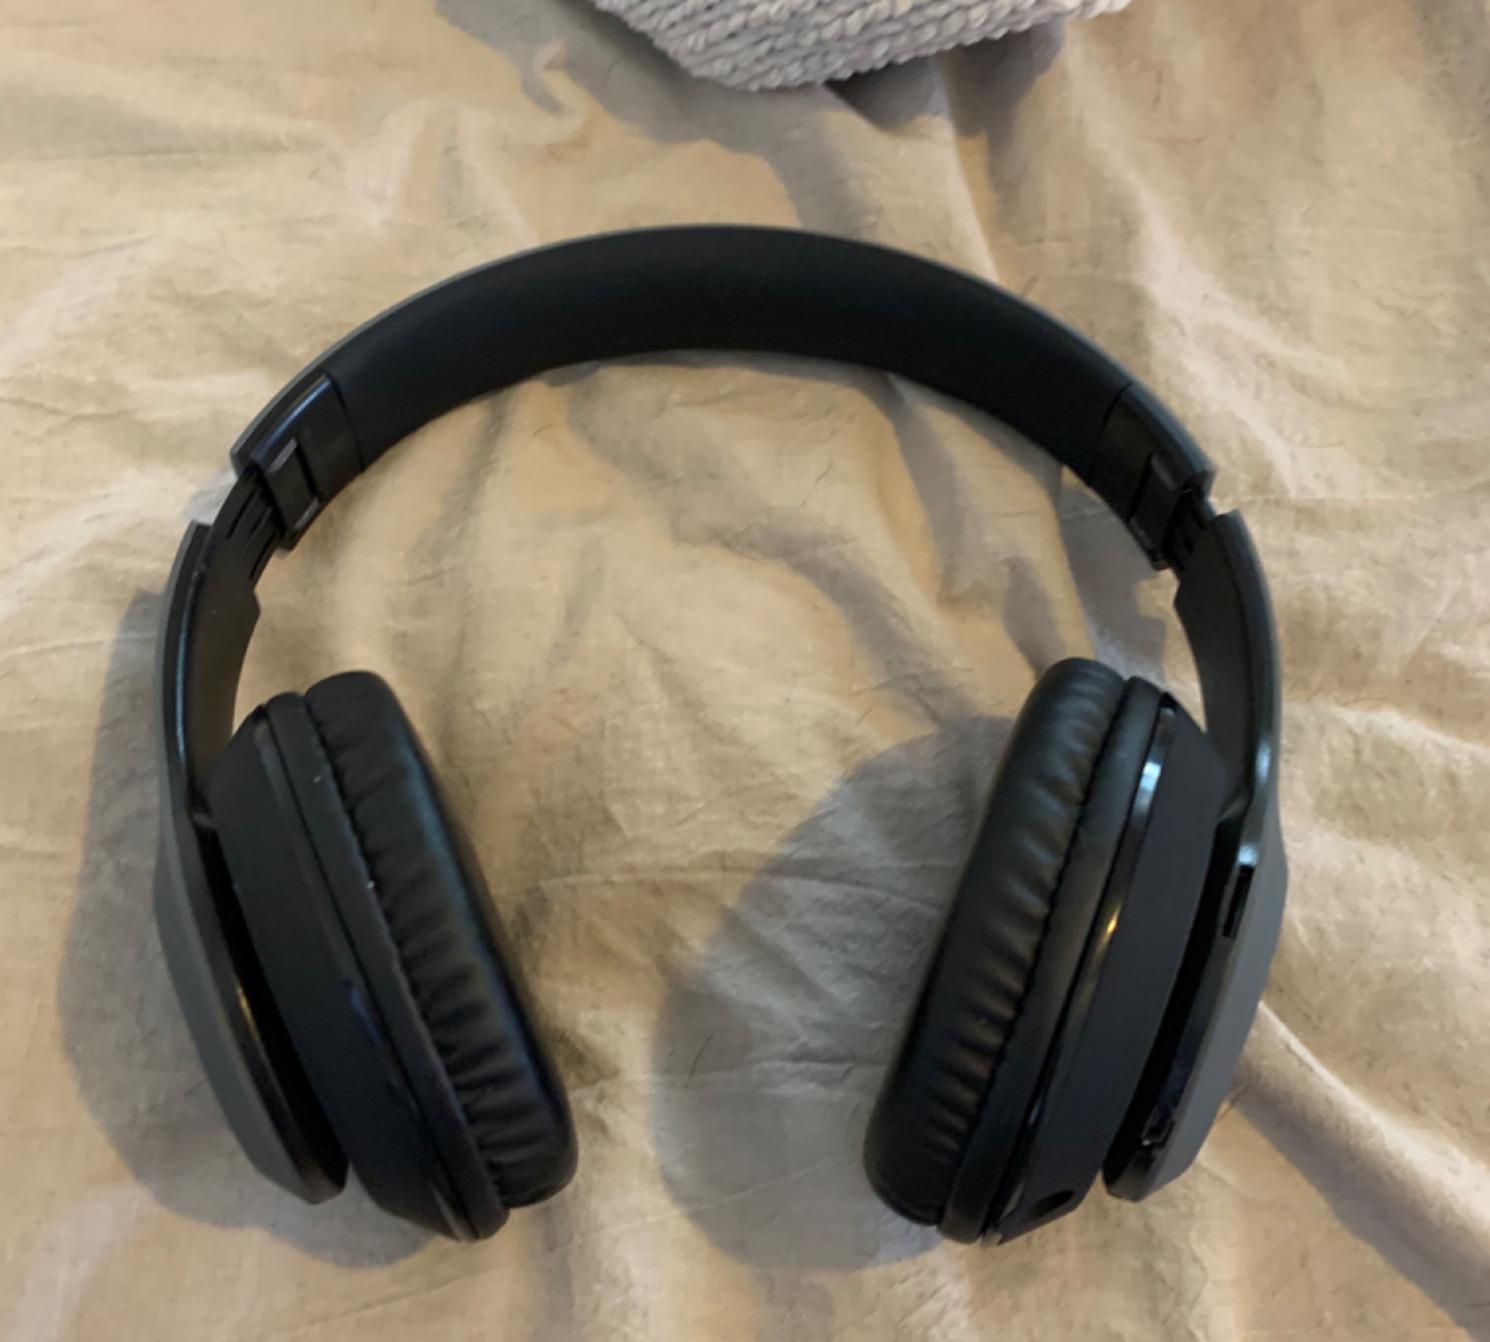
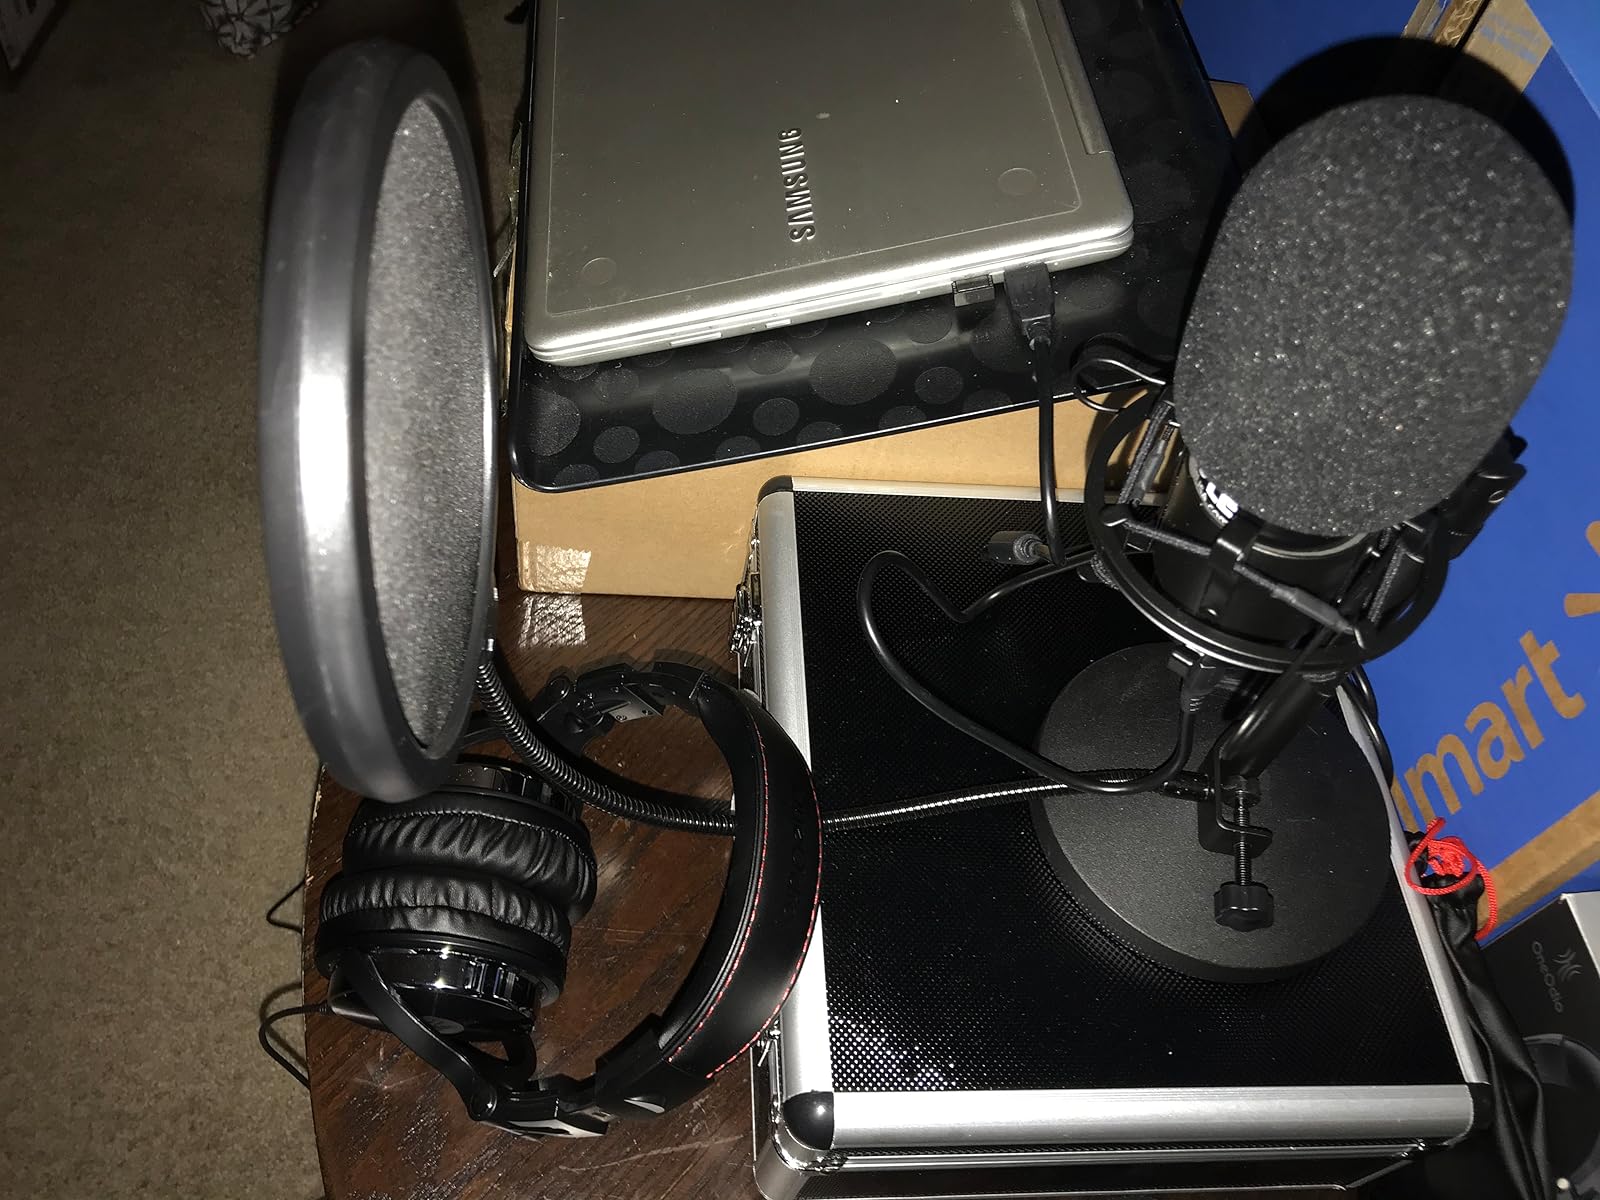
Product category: headphones
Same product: no